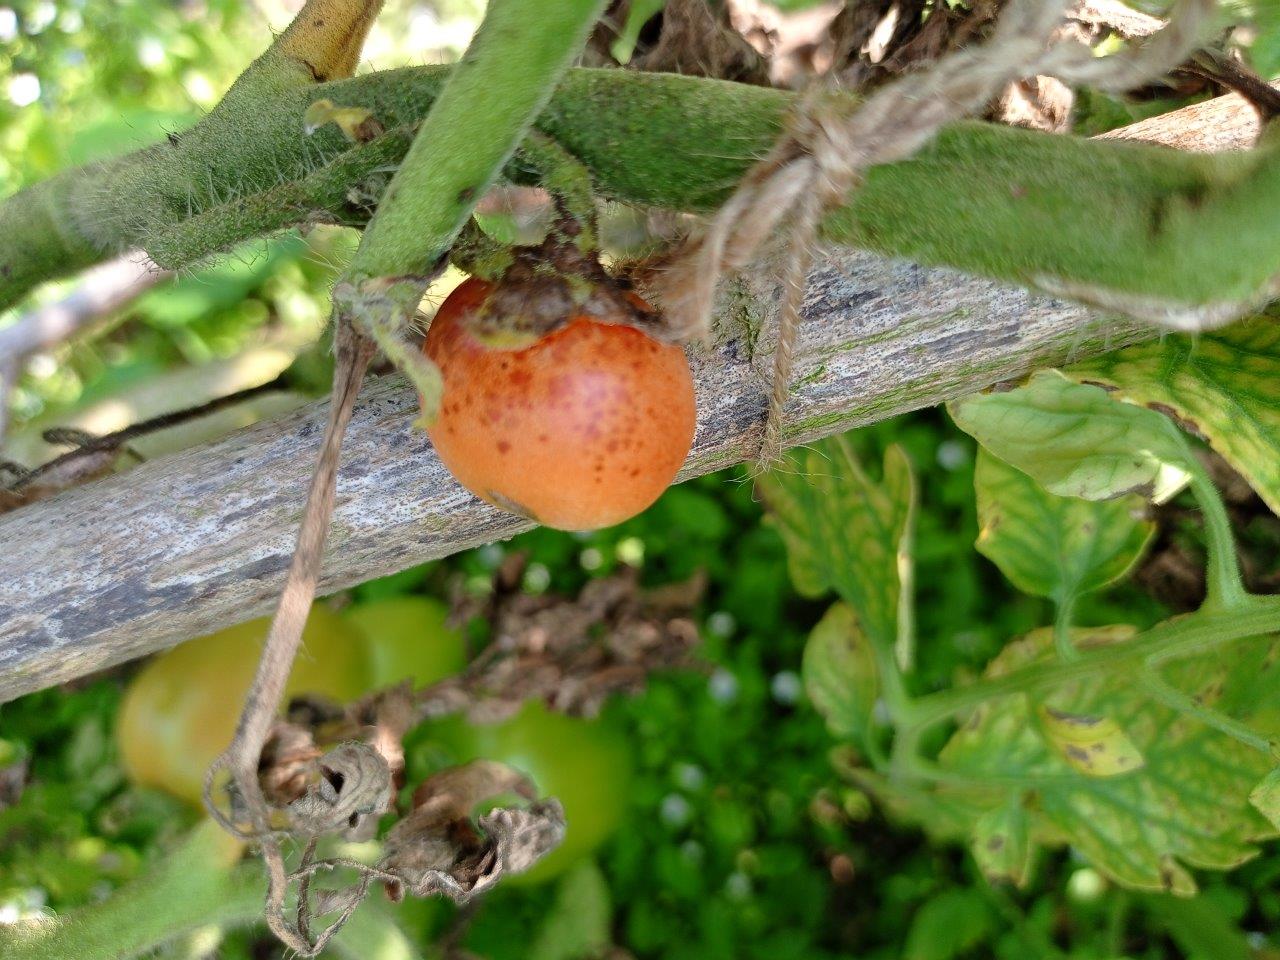
Maturity: Mature